Netherthong

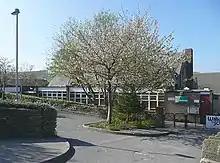
Netherthong Primary School

The village school, of 214 mixed pupils, is Netherthong Primary. Ofsted's last full inspection of December 2012 rated the school Grade 1 (Outstanding) in all areas and overall effectiveness.